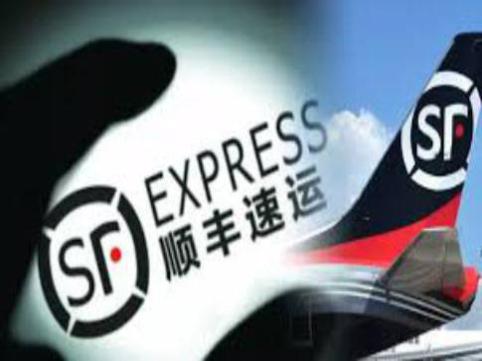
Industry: Others